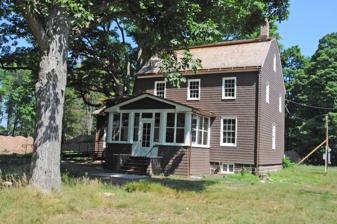
Building: John A. L. Zabriskie House
Country: United States of America
Year built: 1825
United States historic place John A. L. Zabriskie House U.S. National Register of Historic Places New Jersey Register of Historic Places Show map of Bergen County, New Jersey Show map of New Jersey Show map of the United States Location 460 West Saddle River Road, Ridgewood, New Jersey Coordinates 40°59′18.6″N 74°5′34.15″W / 40.988500°N 74.0928194°W / 40.988500; -74.0928194 Built c. 1825 NRHP reference No. 100004648 NJRHP No. 5339 Significant dates Added to NRHP November 22, 2019 Designated NJRHP August 14, 2019 The John A. L. Zabriskie House , also known as the Zabriskie–Schedler House , is located at 460 West Saddle River Road in the village of Ridgewood in Bergen County, New Jersey , United States. The historic frame house was built around 1825 and was added to the National Register of Historic Places on November 22, 2019, for its significance in architecture. John A. L. Zabriskie was a farmer. After his death in 1864, his son, James Zabriskie, inherited the property. It was later purchased by the Smith family in 1908. Florence Schedler, daughter of Carman Smith, lived here until her death in 2007. The village purchased the property in 2009, with plans to use it as a public park. See also National Register of Historic Places listings in Ridgewood, New Jersey National Register of Historic Places listings in Bergen County, New Jersey References